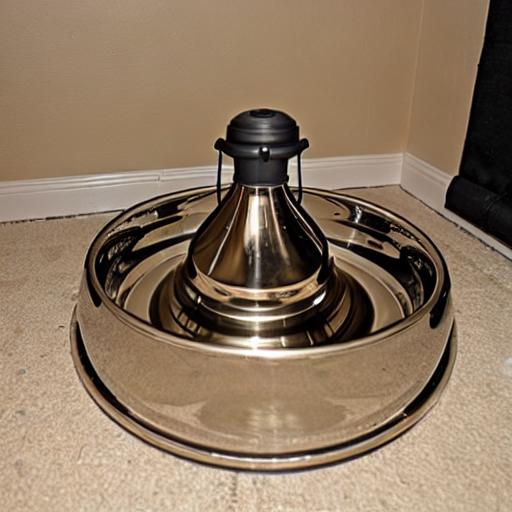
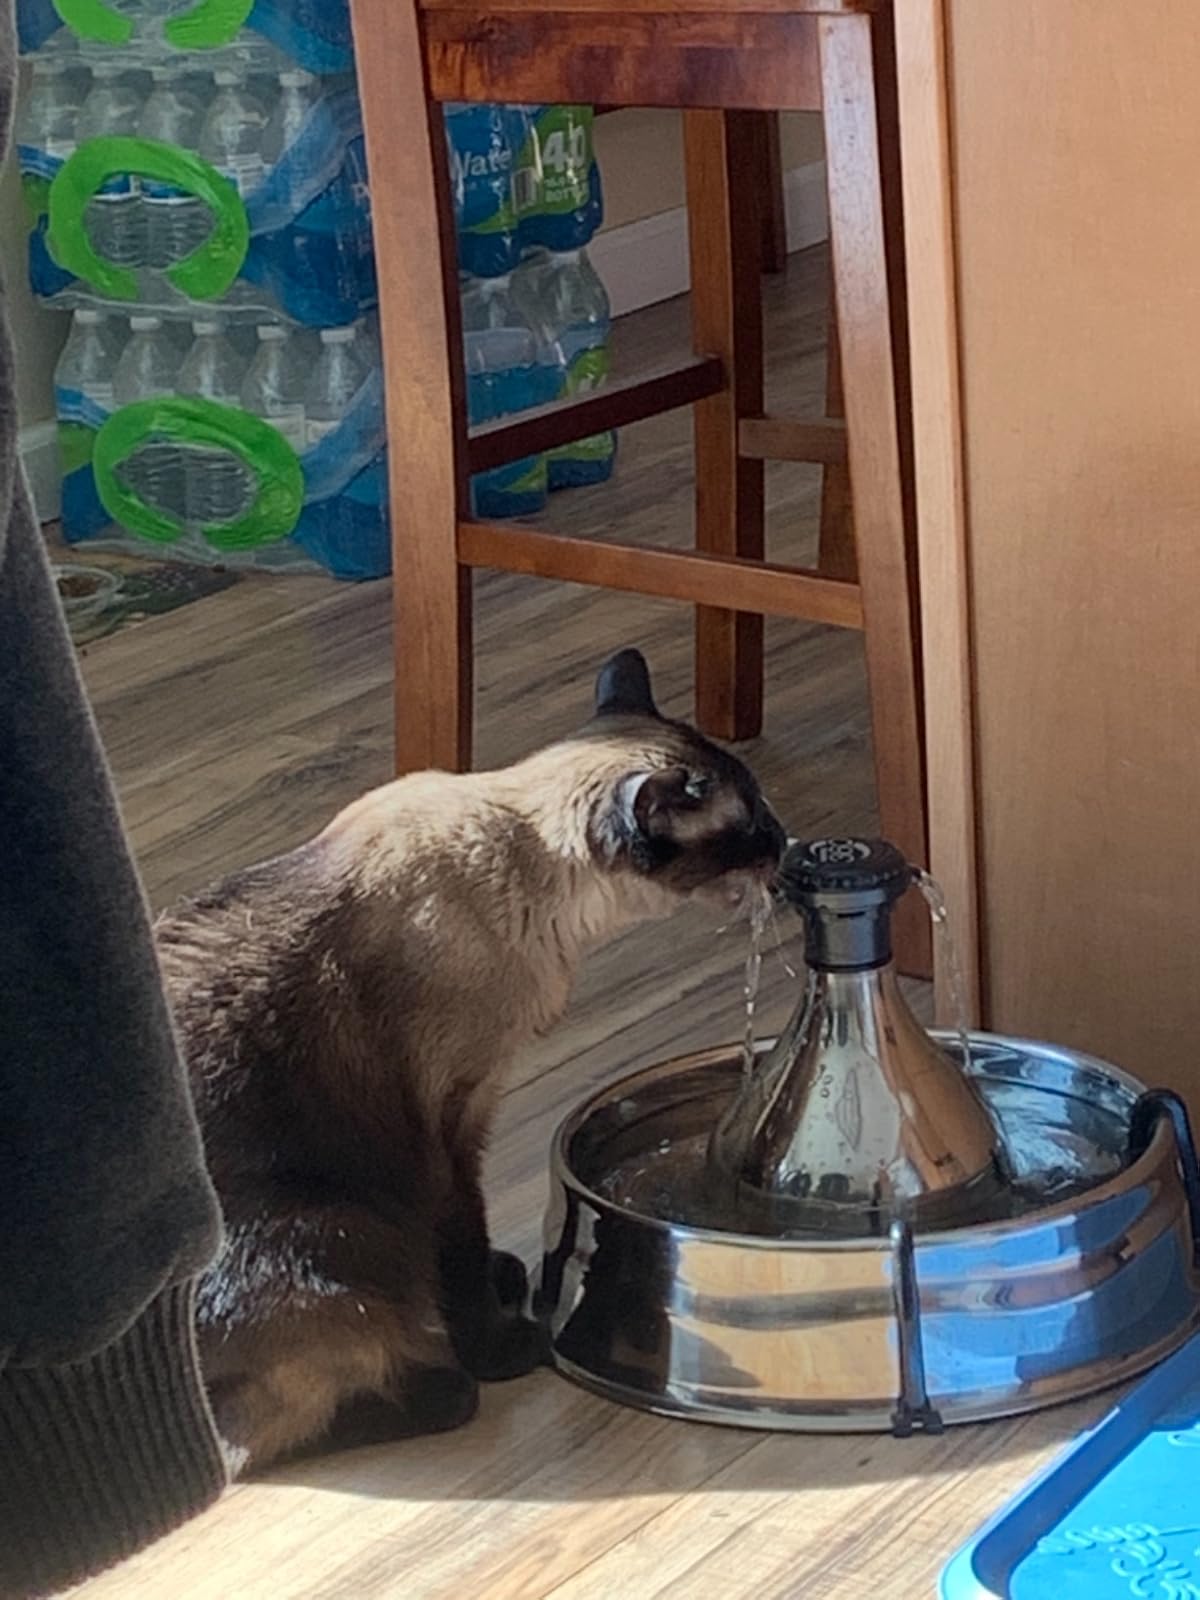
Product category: items_bowl
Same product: no